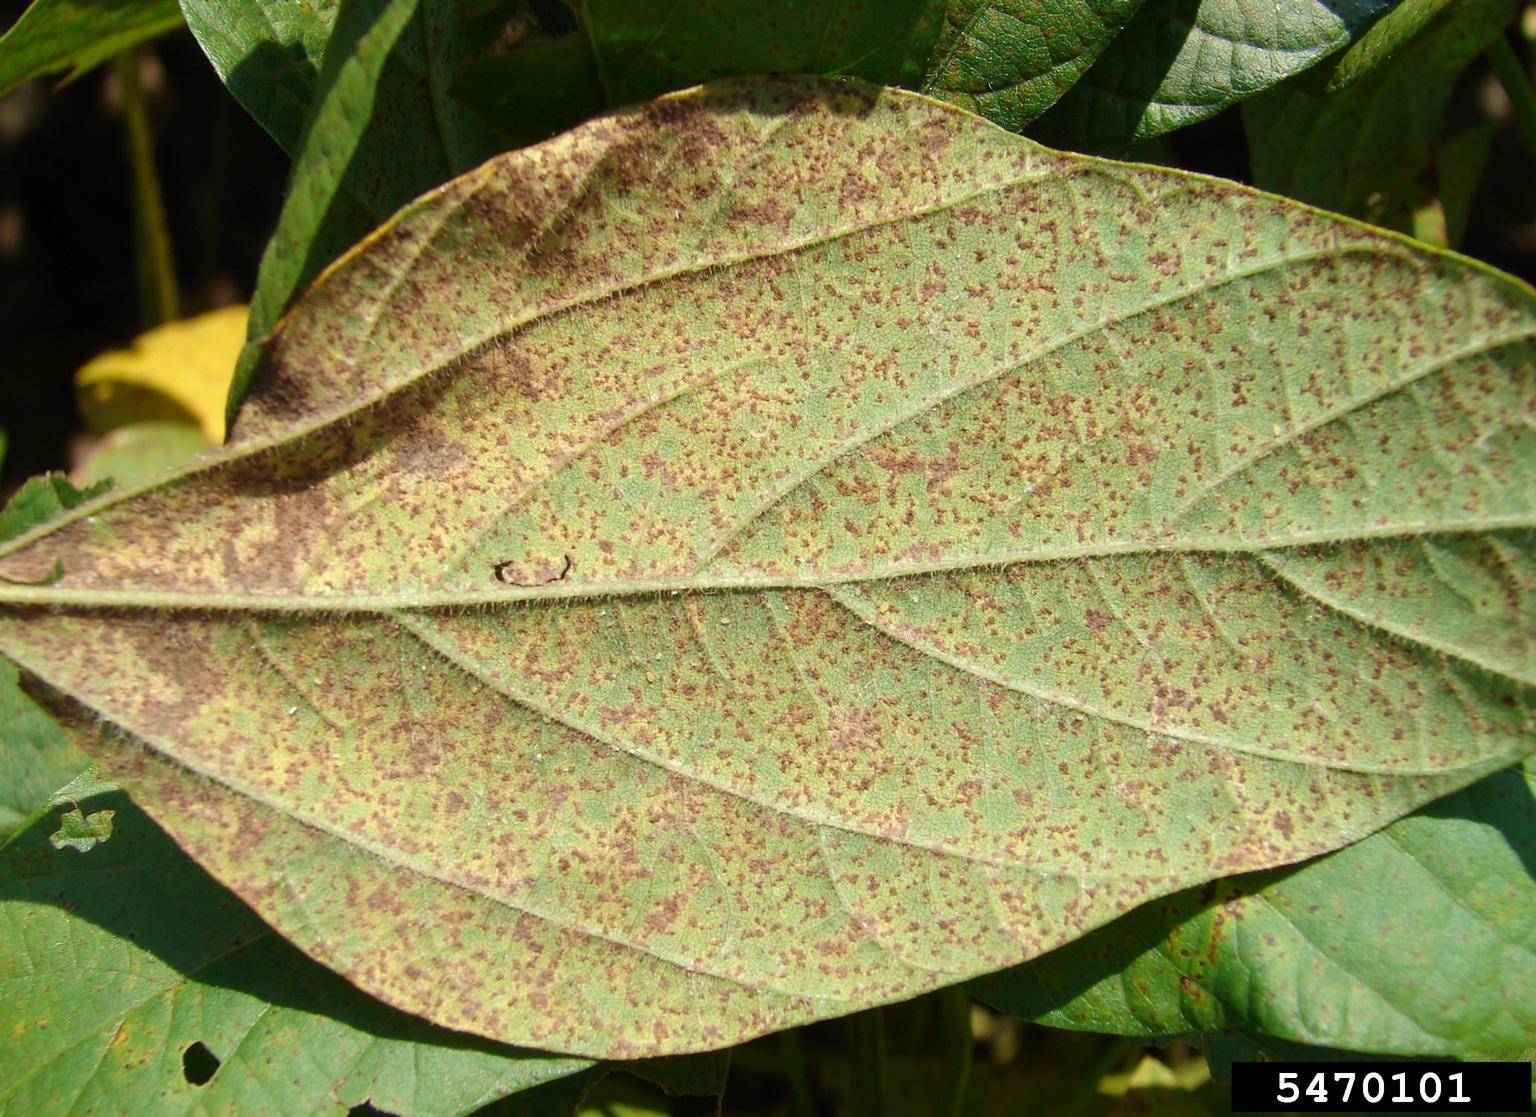
Plant: Soybean
Disease: bean rust